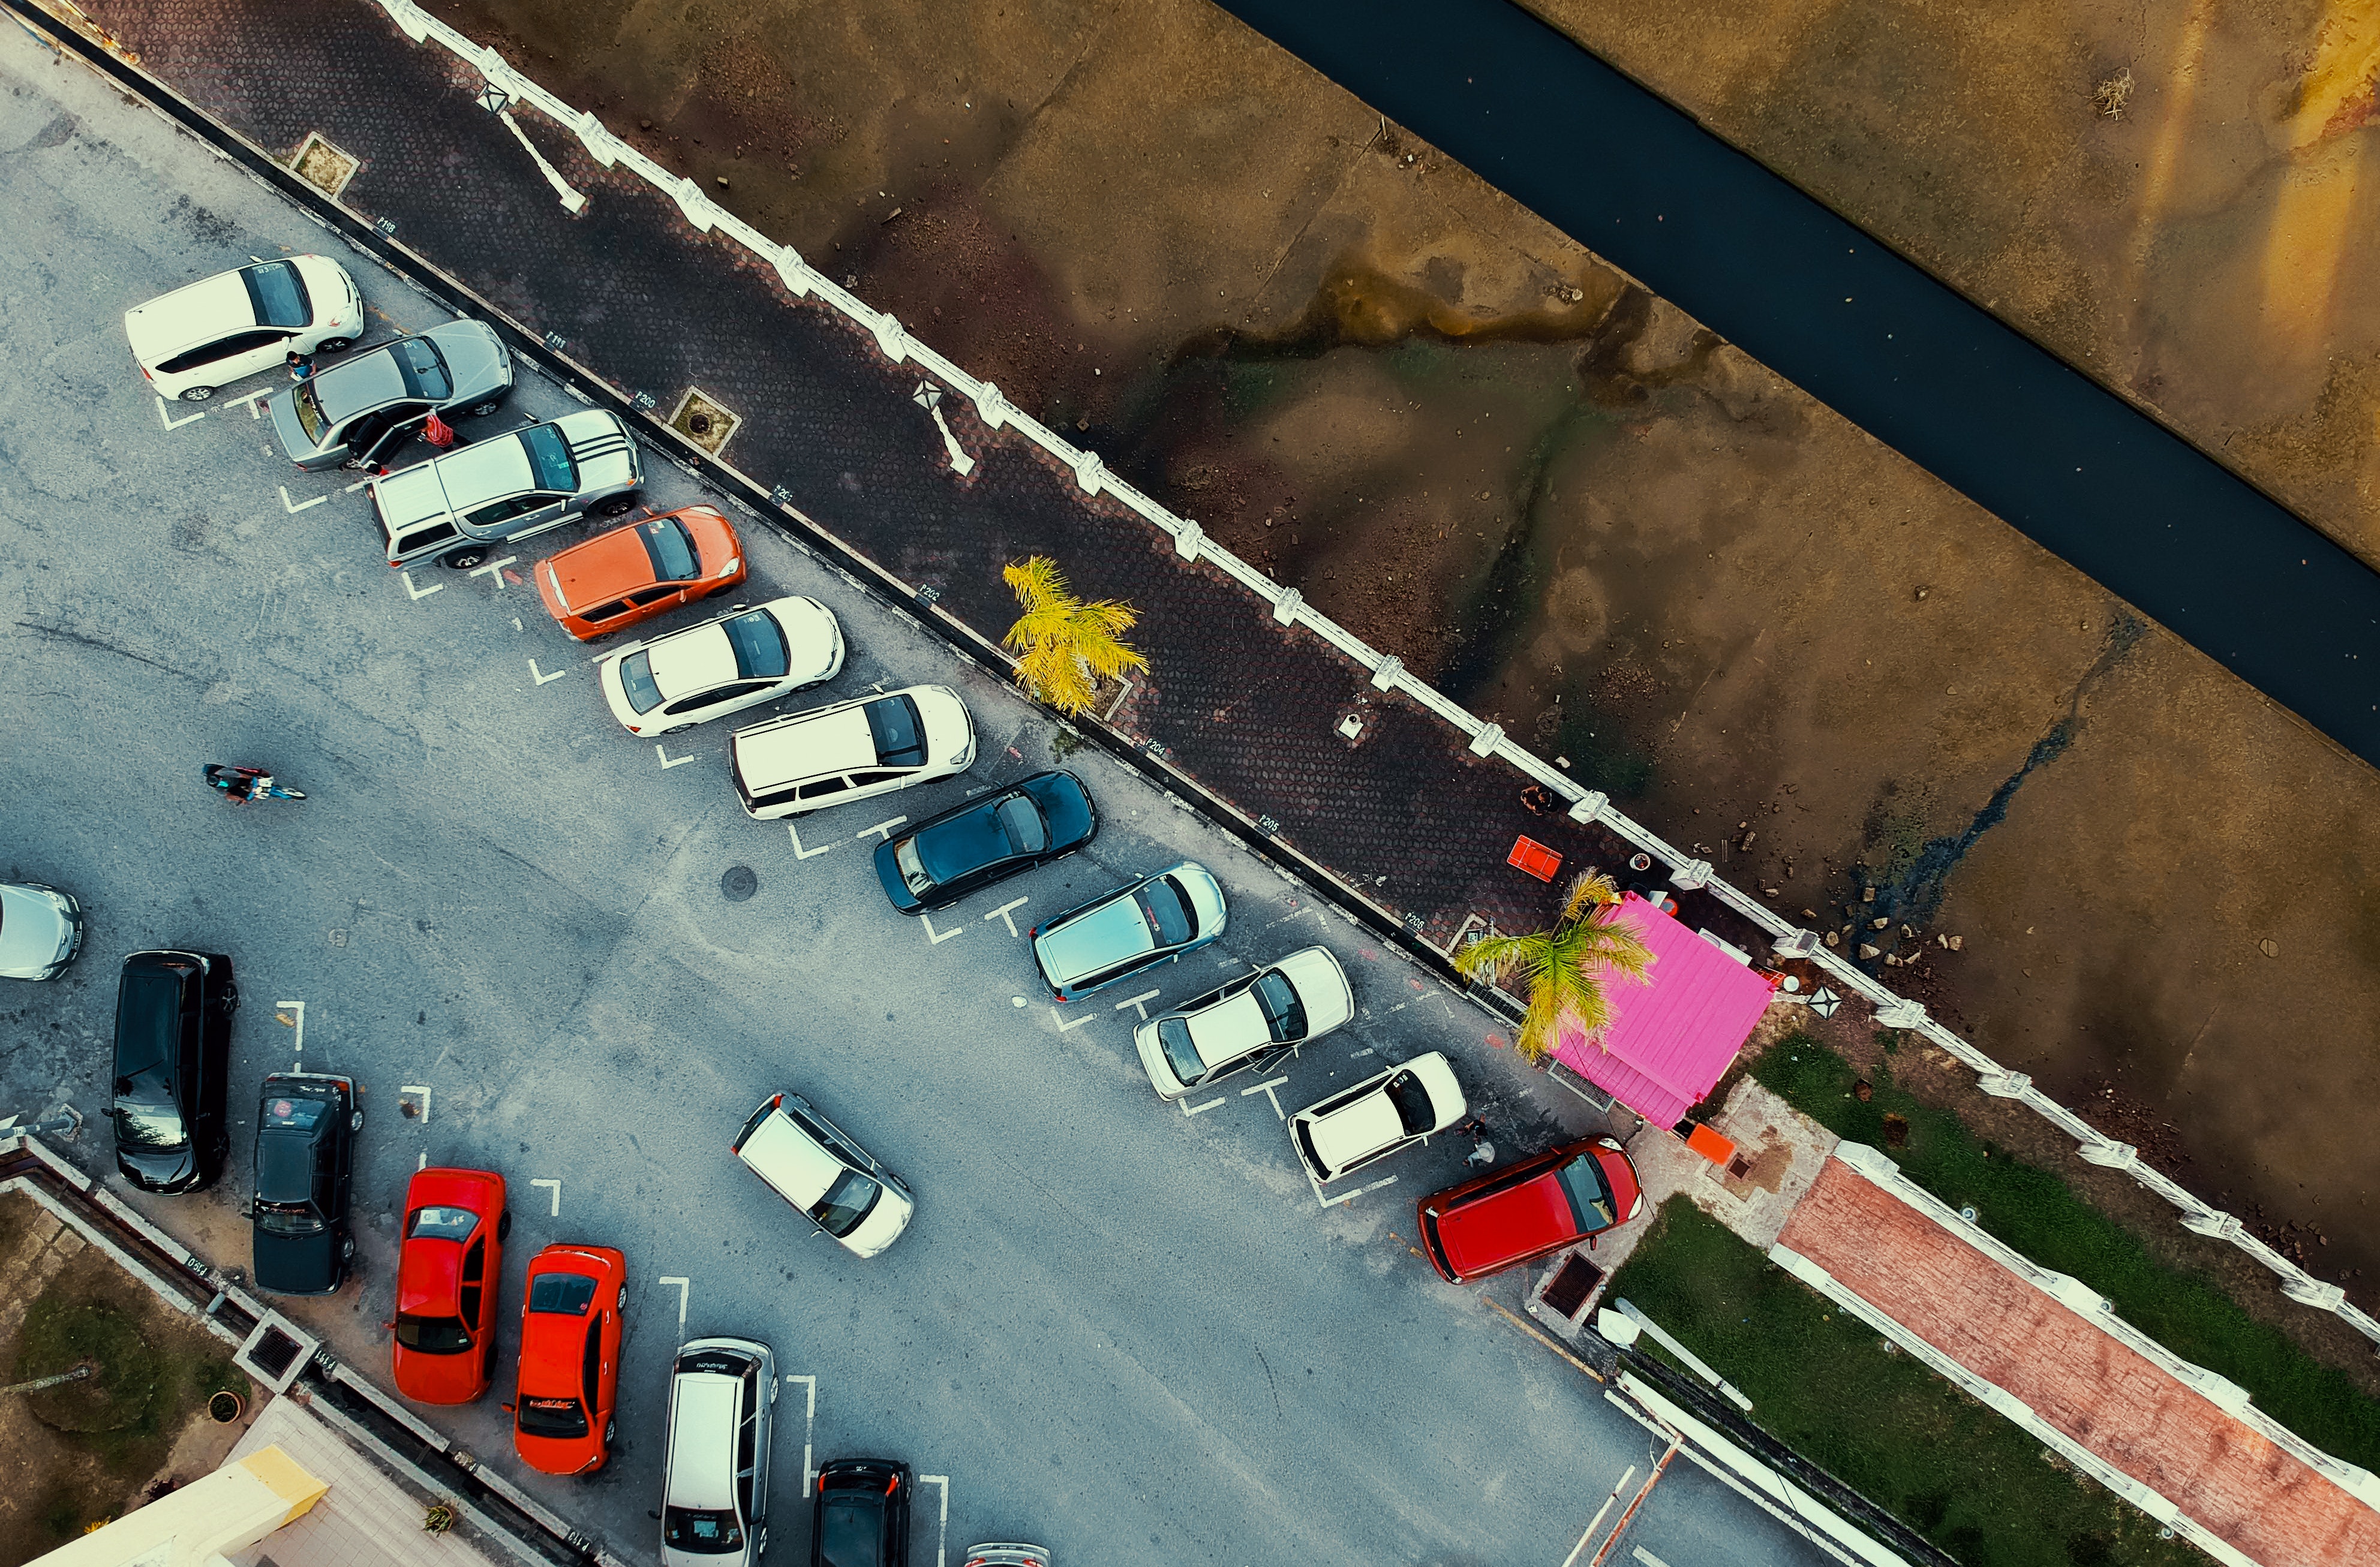
line, thoroughfare, aerial photography, infrastructure, traffic, landscape, road, intersection, bird's eye view, street, photography, city, urban design, vehicle, asphalt